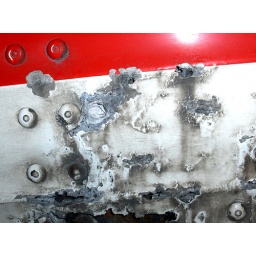
red rivets, 2009one of three in a set, bus series, that make up the butterfly scars series.digital imagechristy fedirchuk